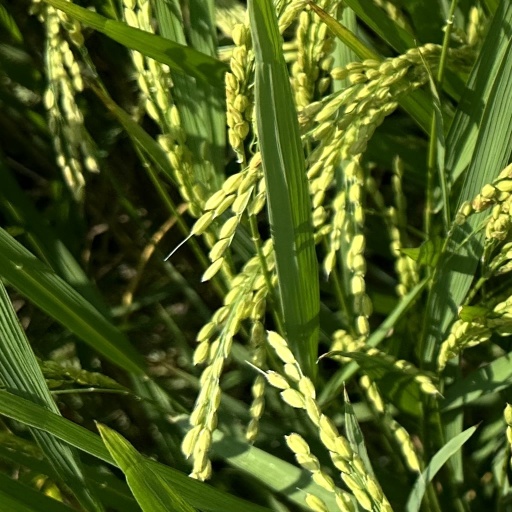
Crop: rice